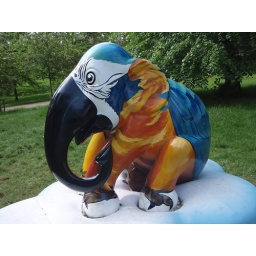
An elephant in Green Park, London painted as a blue and yellow macaw. May 2010. A Ch.